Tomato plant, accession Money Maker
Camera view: bottom (45 deg); turntable rotation: 90 degrees
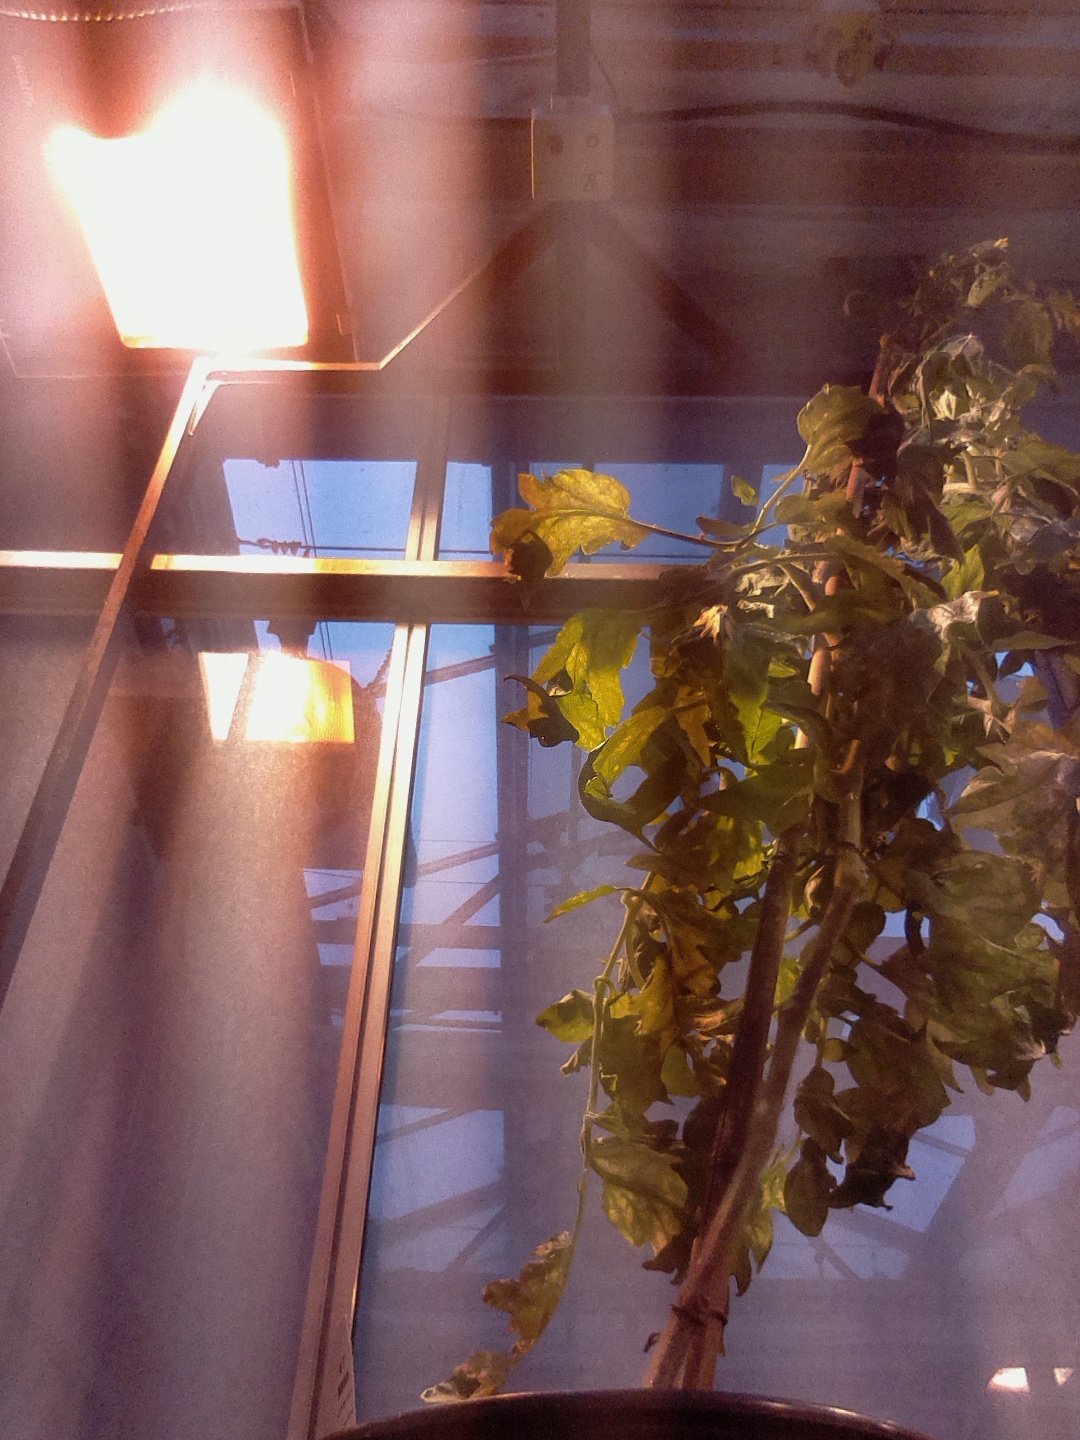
BBCH growth stage 74: 40%-50% of final fruit size